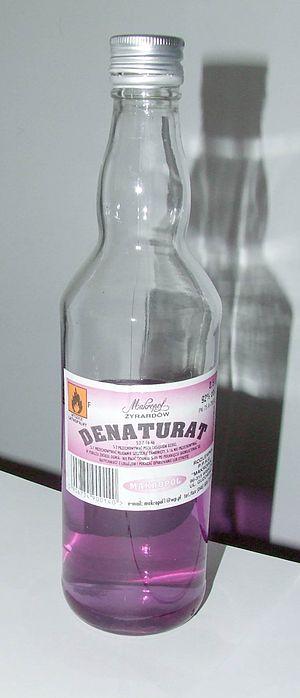
L'alcool dénaturé est généralement de l'alcool éthylique auquel est ajouté un dénaturant pour rendre le mélange impropre à la consommation alimentaire. Le processus de transformation est appelé dénaturation, mais il ne s'agit pas d'une dénaturation au sens biochimique du terme.